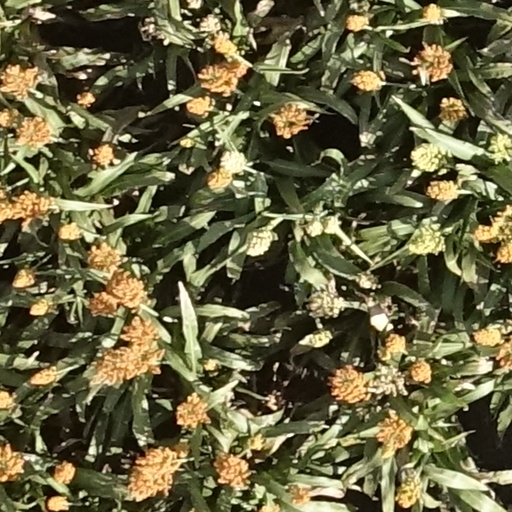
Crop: sorghum